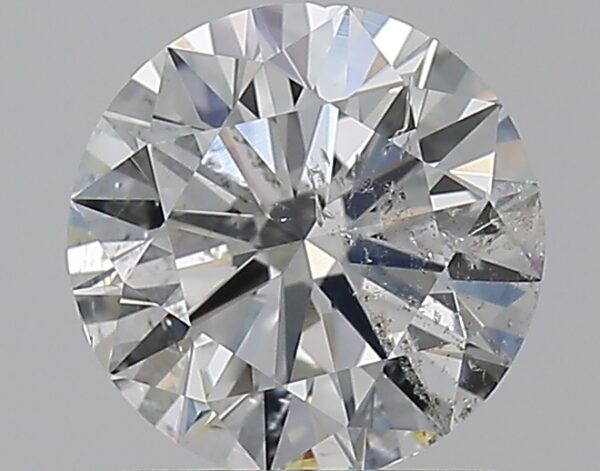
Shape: round
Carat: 1
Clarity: SI2
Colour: G
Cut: EX
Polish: EX
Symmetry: EX
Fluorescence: N
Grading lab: IGI
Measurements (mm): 6.4 x 6.36 x 3.91